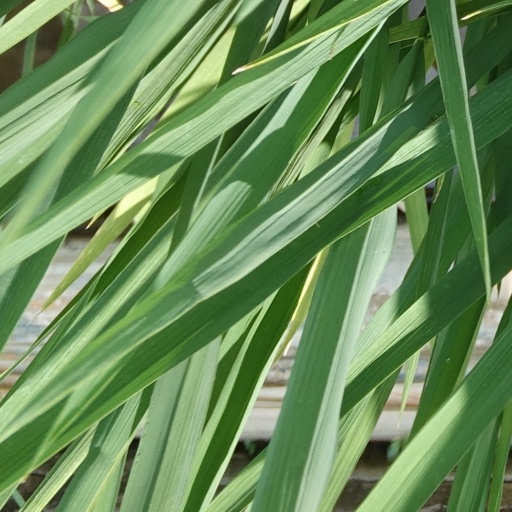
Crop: rice